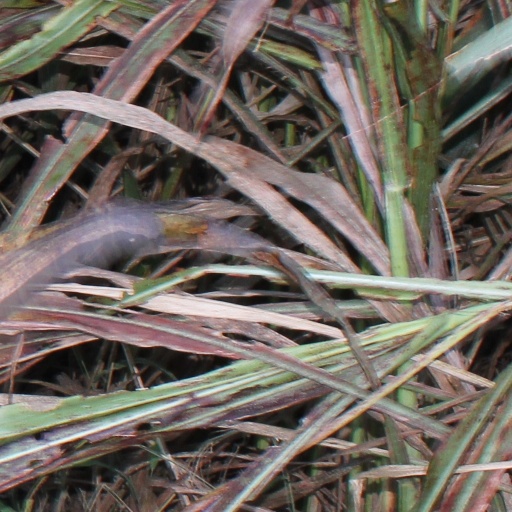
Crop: sorghum